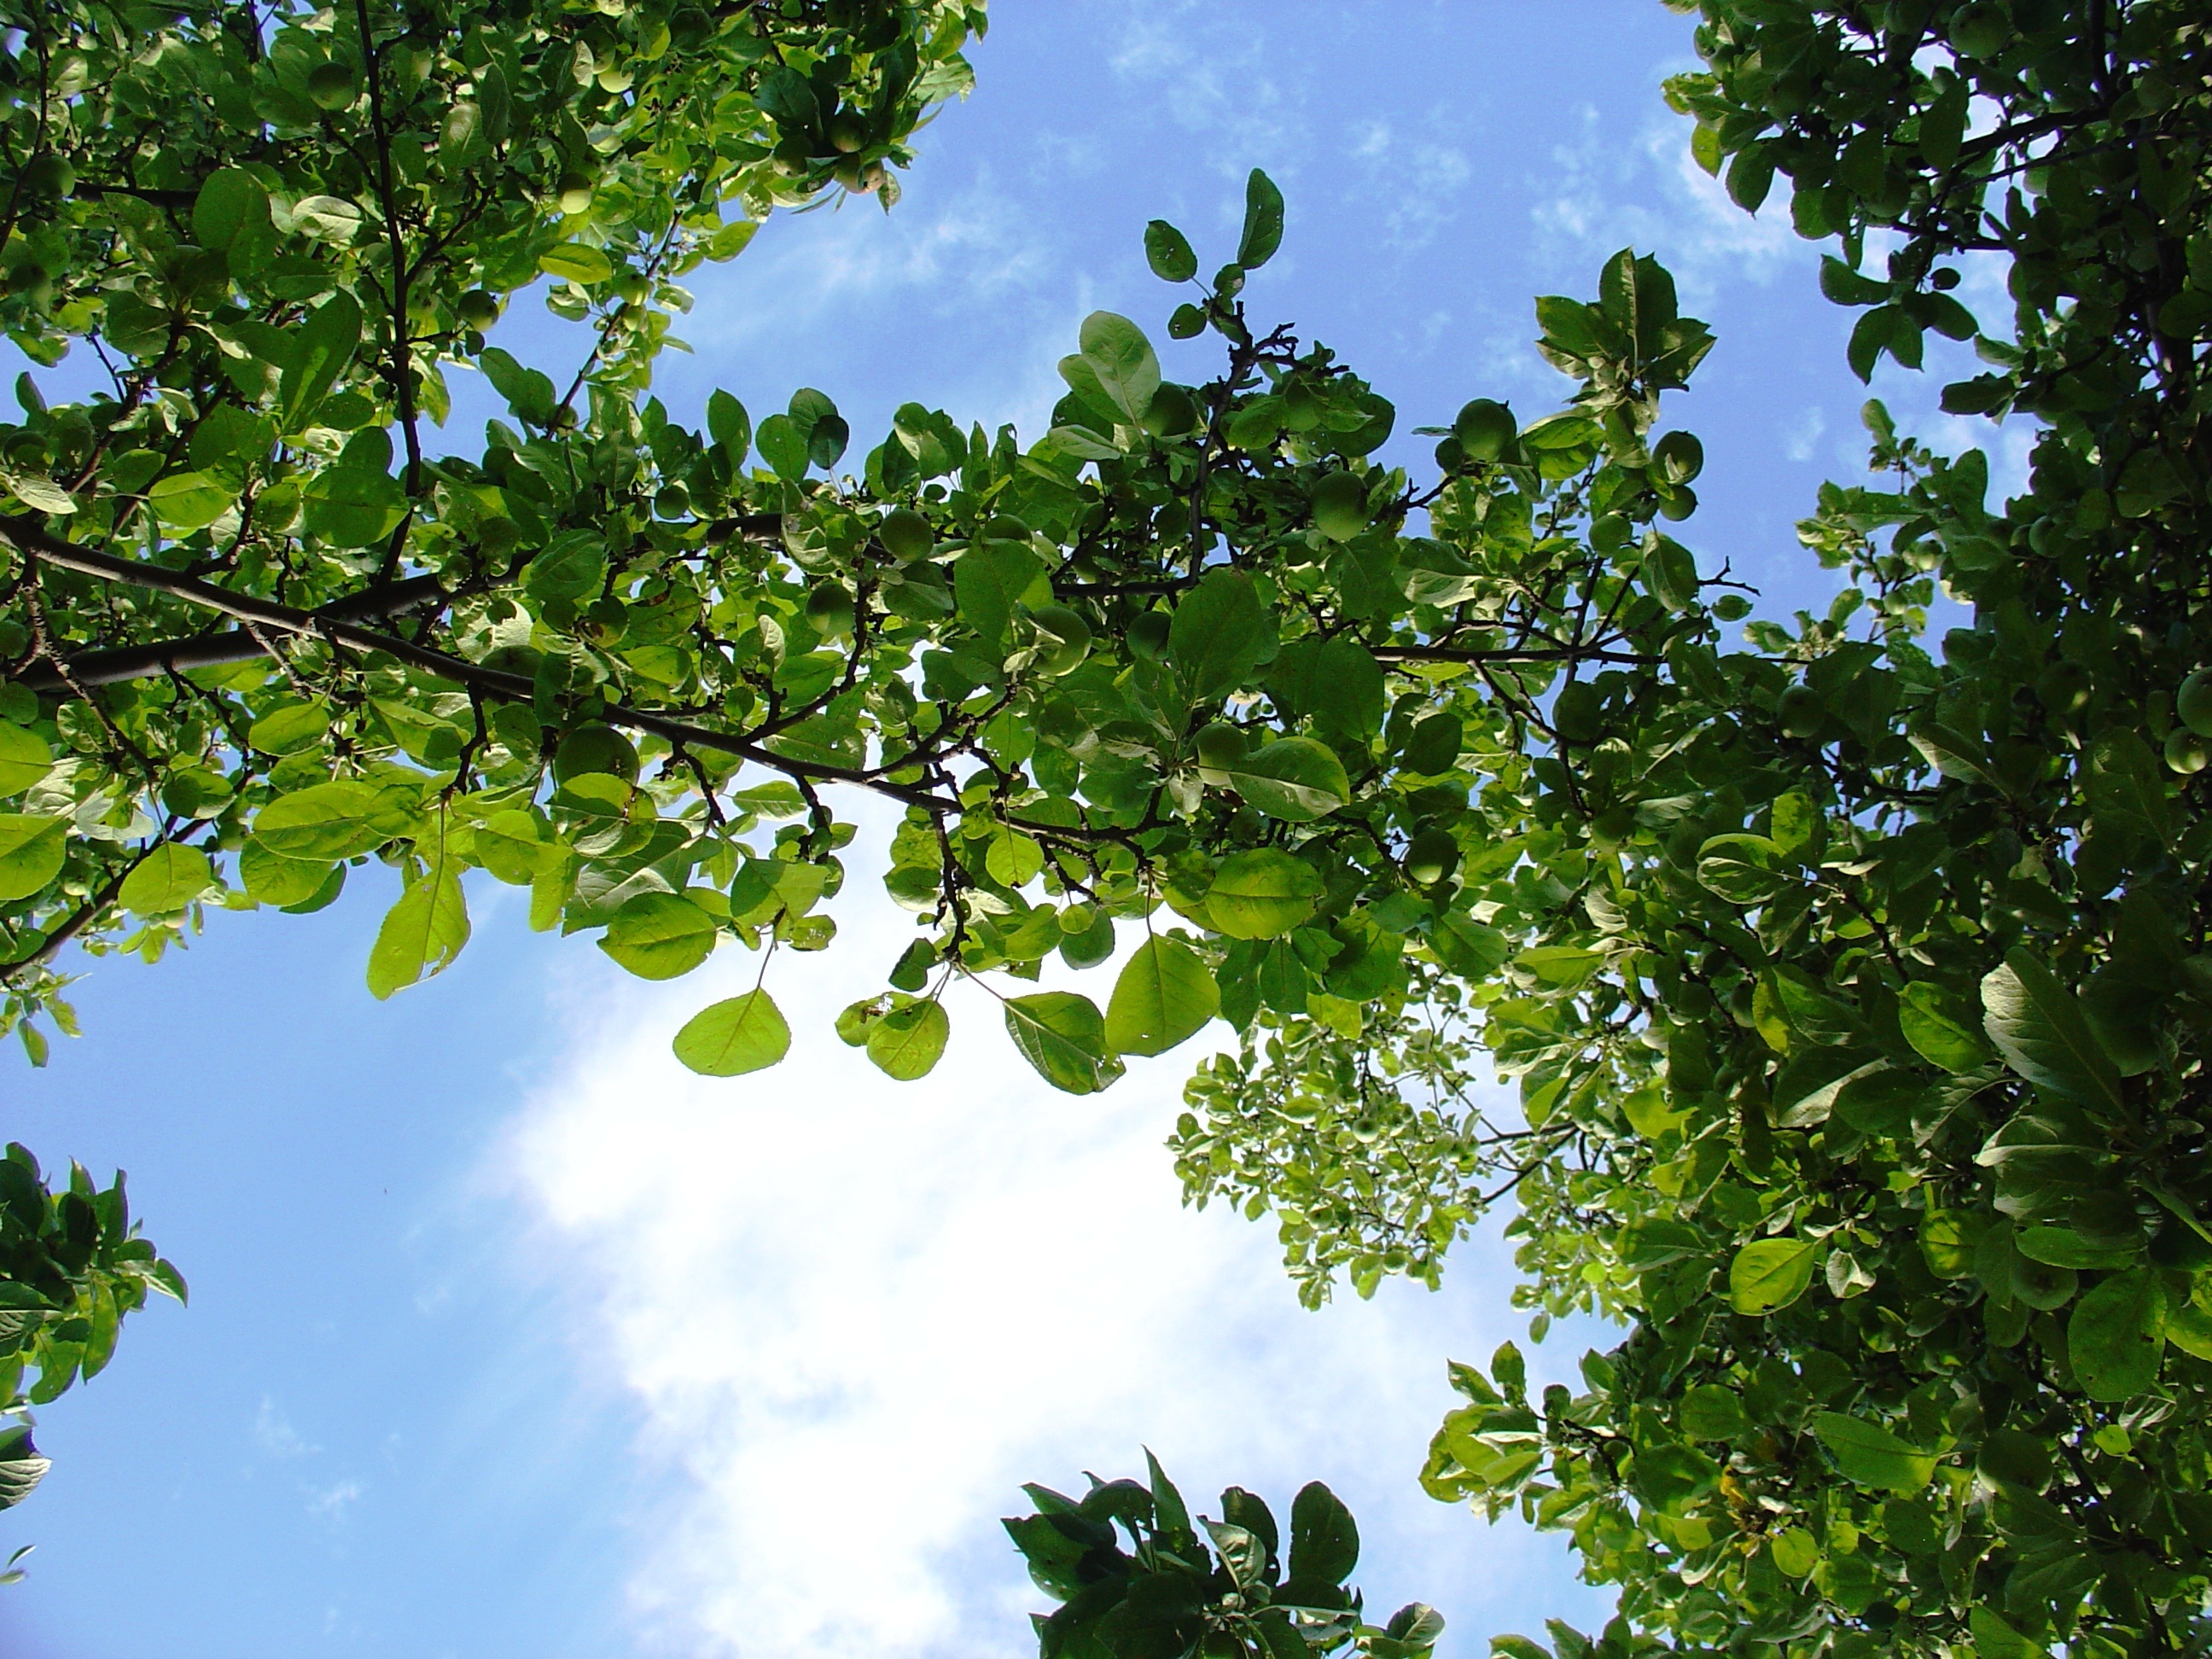
tree, nature, forest, branch, plant, sky, sunlight, leaf, flower, foliage, spring, green, jungle, botany, flowering plant, woody plant, land plant